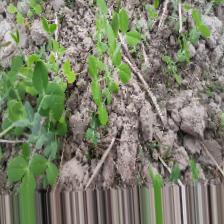
Label: Normal